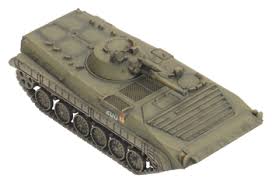
Label: BMP